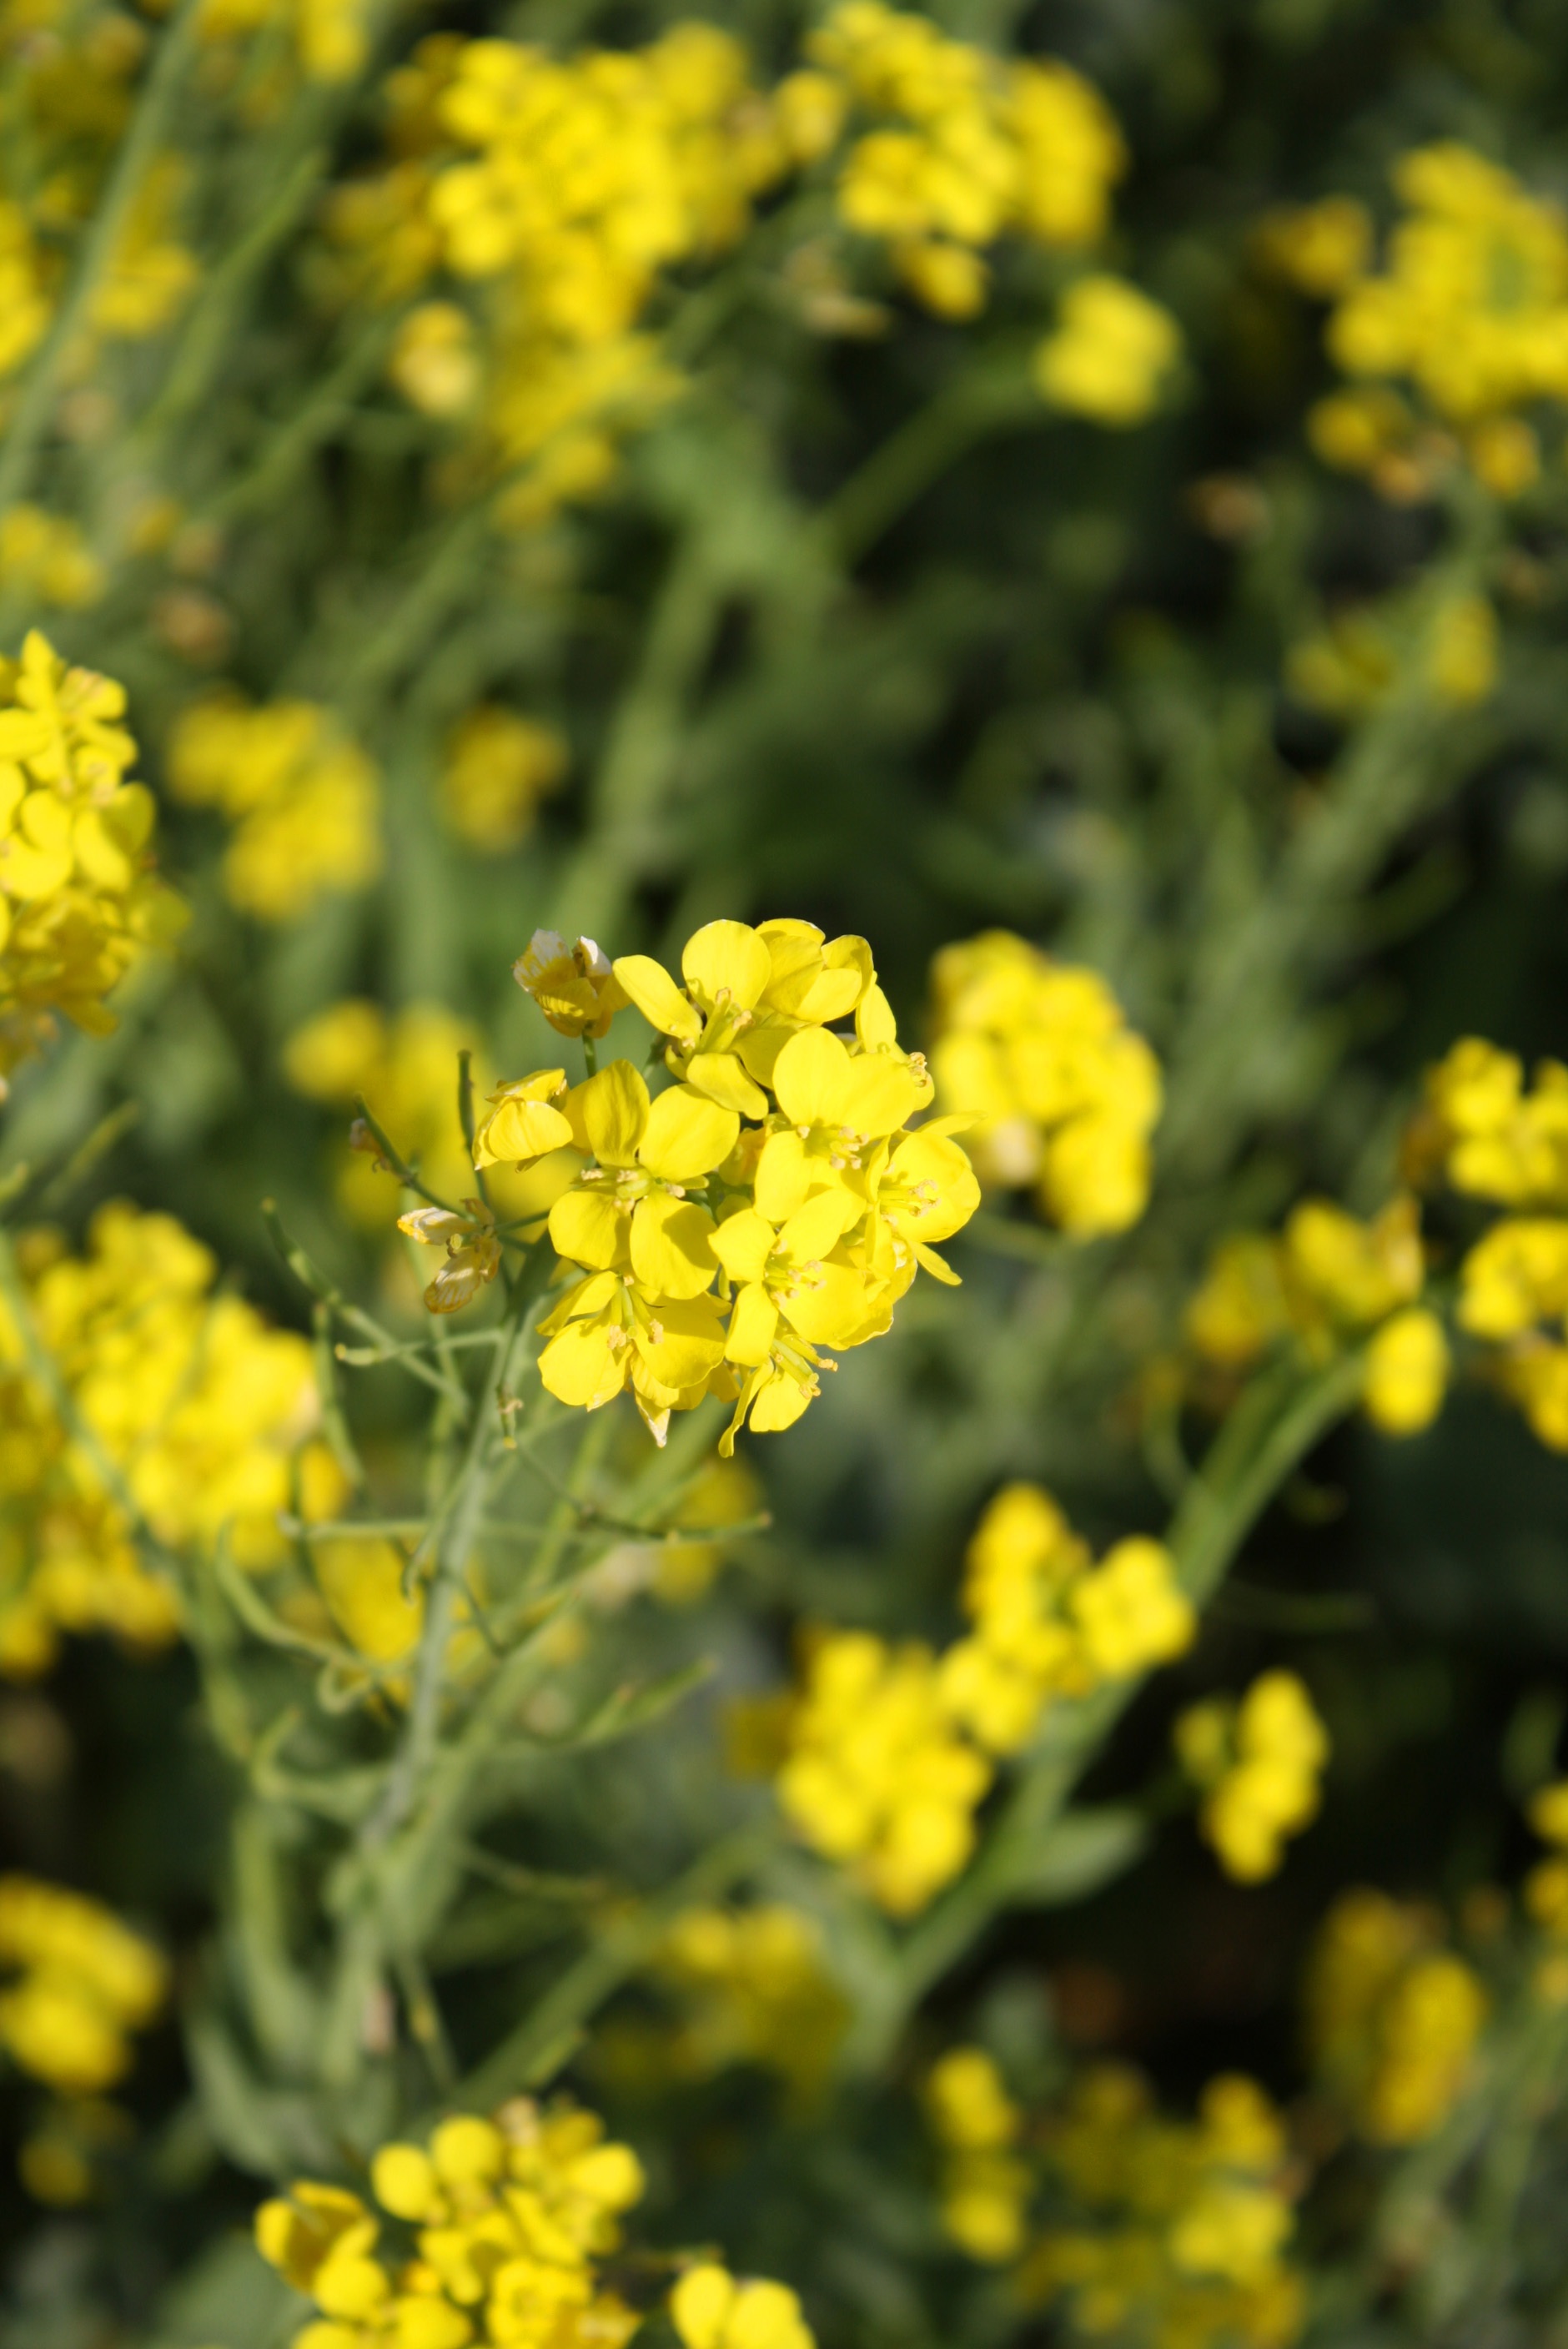
plant, flower, herb, produce, vegetable, yellow, flora, rapeseed, wildflower, rue, canola, mustard, brassica, rape, tansy, flowering plant, subshrub, common tansy, land plant, mustard plant, mustard and cabbage family, brassica rapa, common rue, alyssum